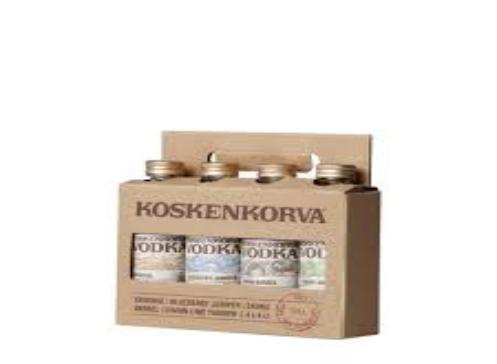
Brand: Koskenkorva
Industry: Food